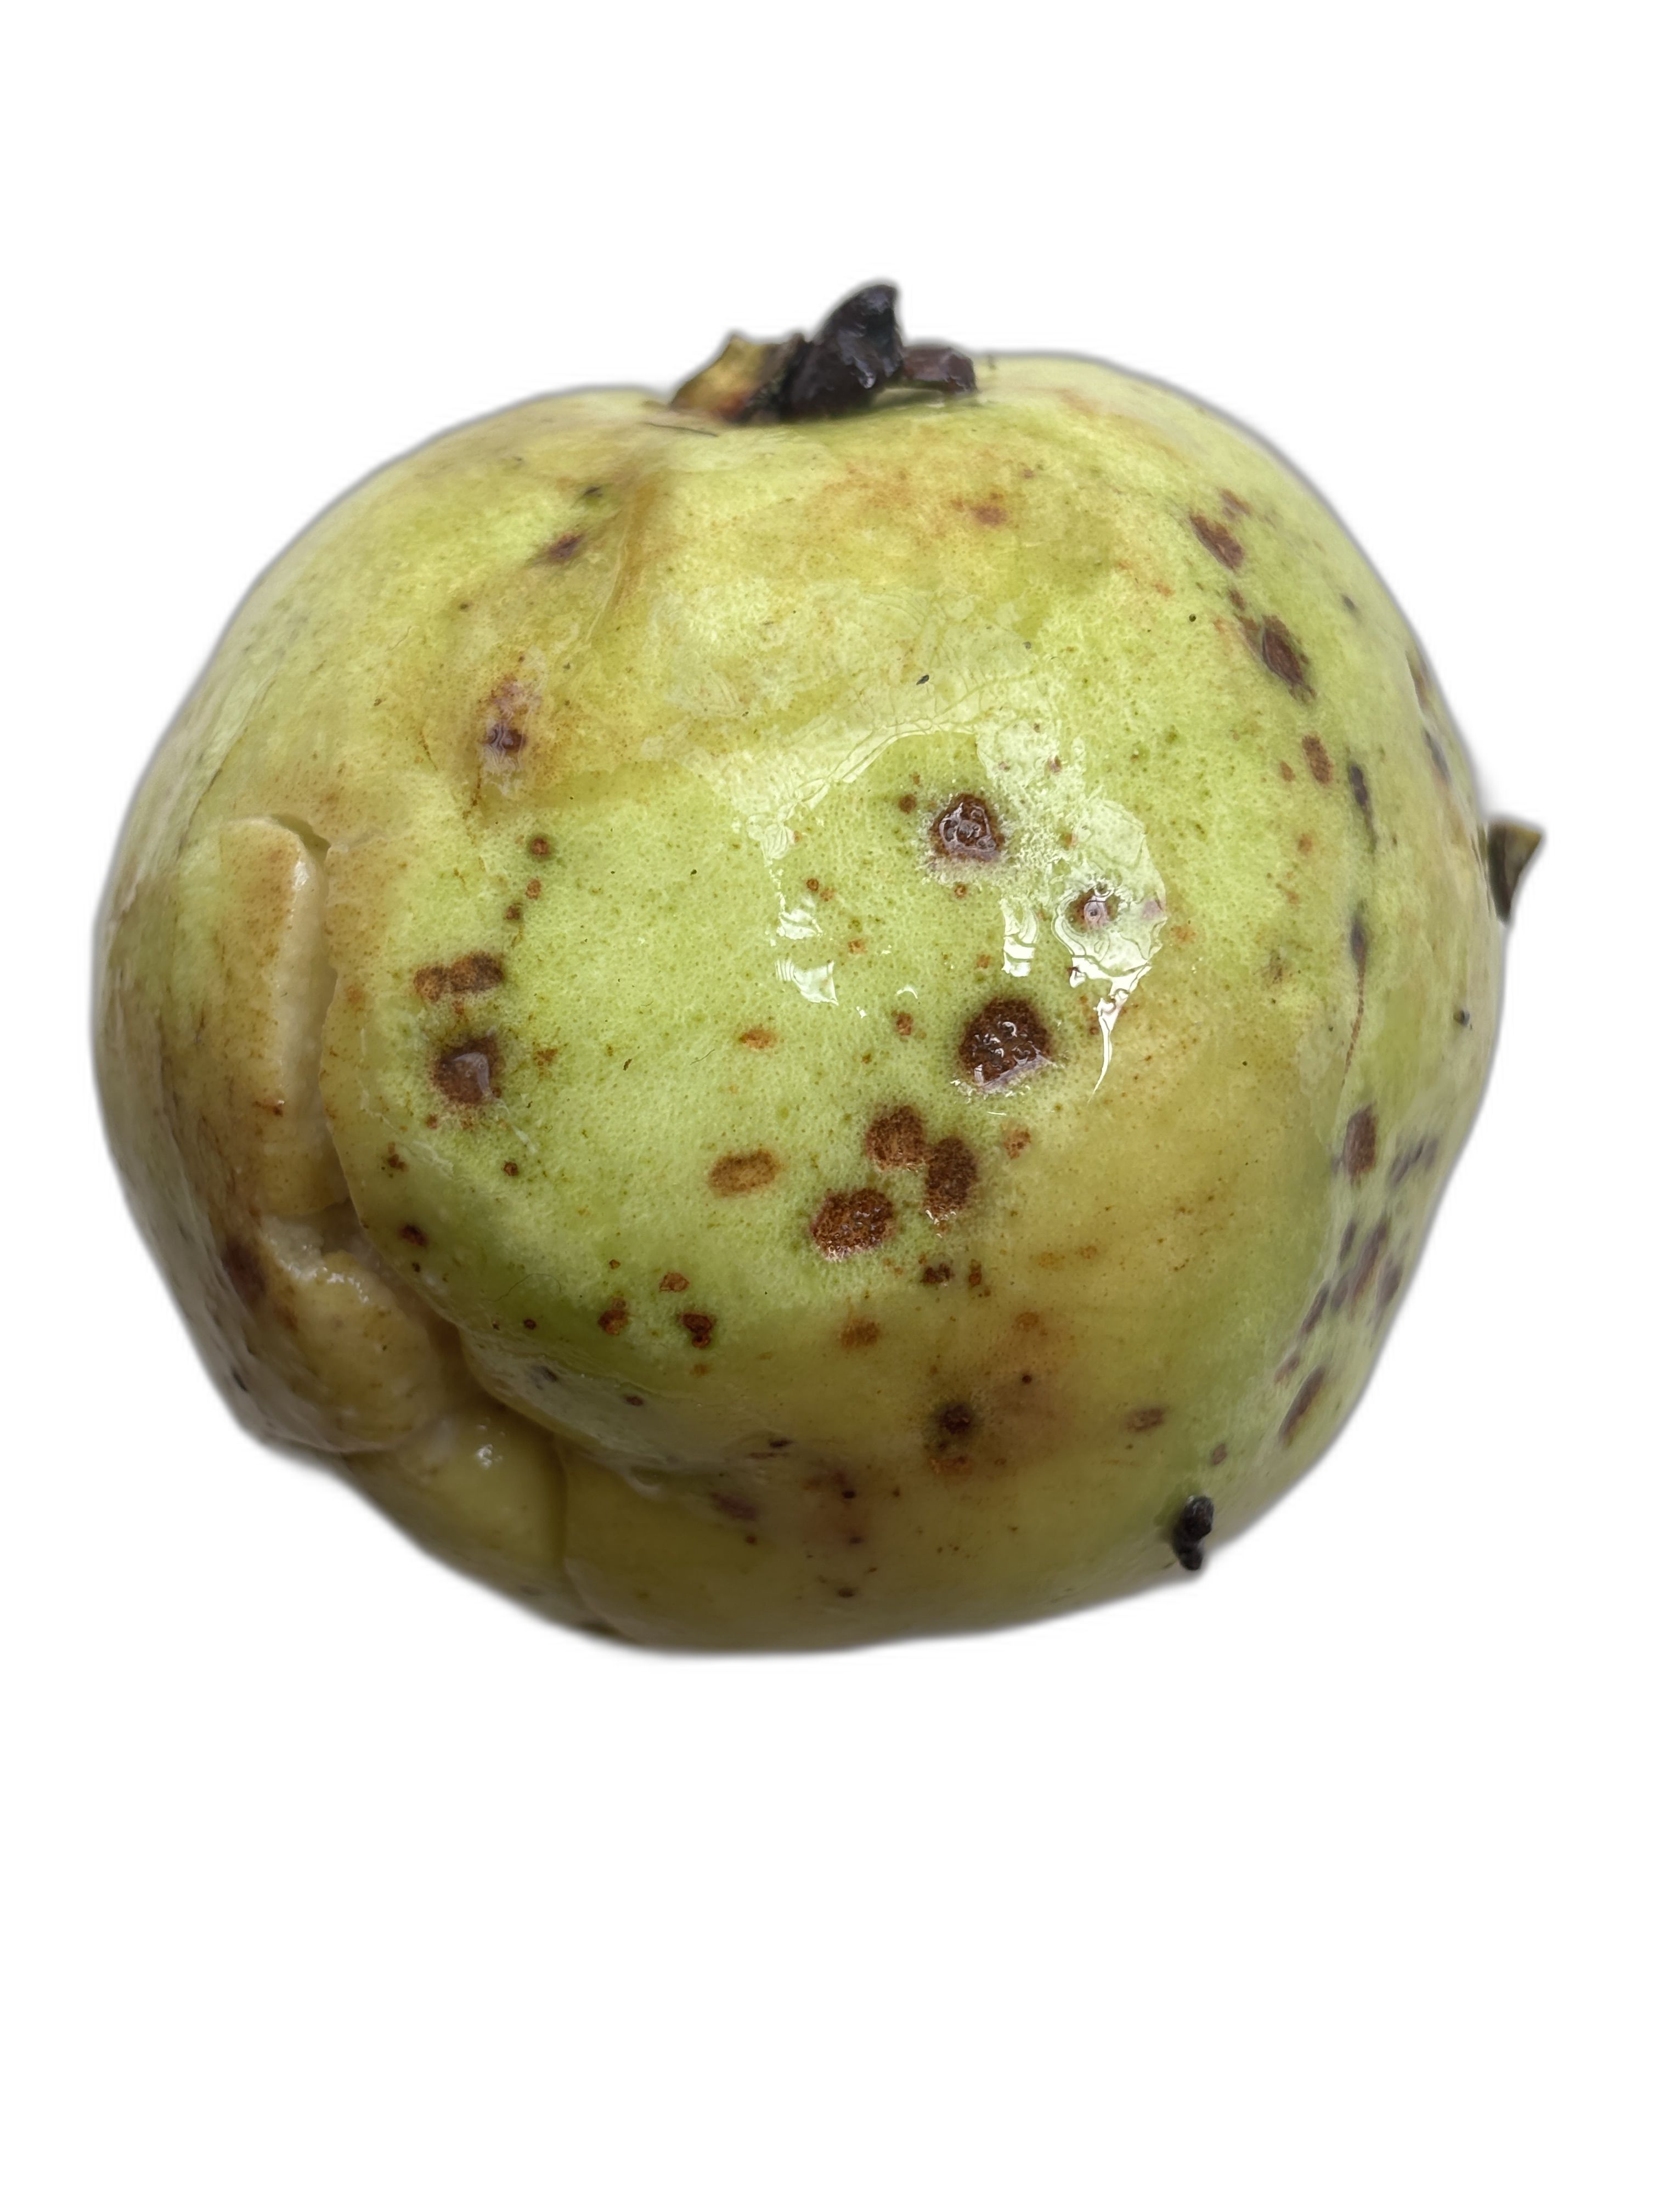
Plant part: fruit
Disease: Anthracnose